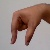
The image shows a hand gesture representing the letter 'Q' in Indian Sign Language.